Garfield Boulevard

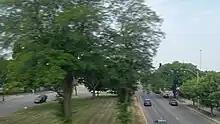
Garfield Boulevard, looking west on Metra's Rock Island District line

Garfield Boulevard is an east-west street on the south side of Chicago and its immediate western suburbs. Its western segment, entirely known as 55th Street, runs east from Maple Avenue in Downers Grove until it becomes Joliet Road in Countryside. Its eastern segment, known only as Garfield Boulevard from Western Avenue in Gage Park to Elsworth Drive in Washington Park, runs east from Archer Avenue and Narragansett Avenue to South Shore Drive, just west of U.S. Route 41 (Lake Shore Drive). All of the eastern segment of 55th Street lies within the city limits of Chicago.